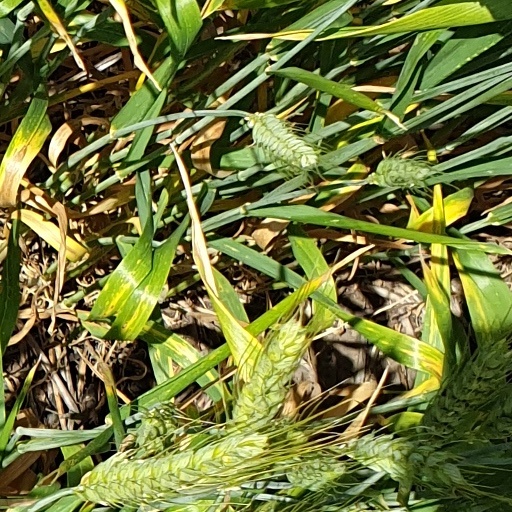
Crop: wheat